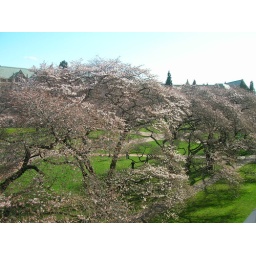
Sunday March 29. View from my office window (Don't work on Sundays. Just came in to take a snap.)